Cannabis cultivation

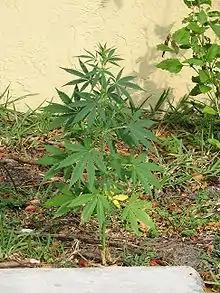
A young male cannabis plant during early flowering stage

Duration: 1–2 months indoors. In this stage the plant needs a significant amount of light and nutrients, depending on the genetics of the particular plant. It continues to grow vertically and produce new leaves. The sex is starting to reveal itself, which is a sign that the next stage begins. Concurrently the root system expands downwards in search of more water and food.